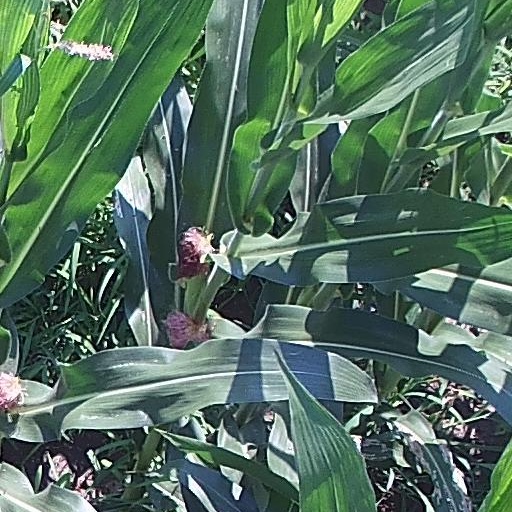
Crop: maize; corn